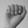
ASL letter: A